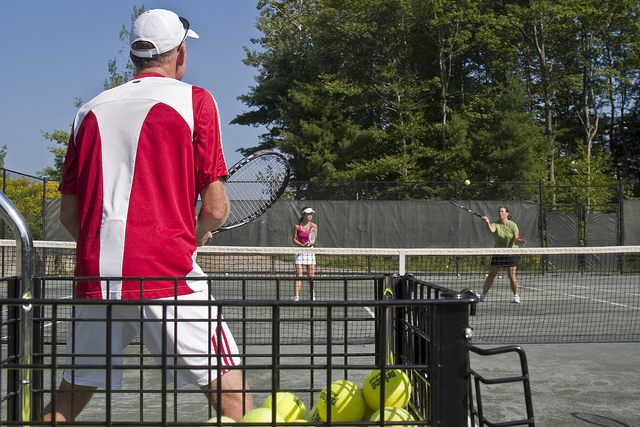
ba người đang luyện tập tennis ở trên sân